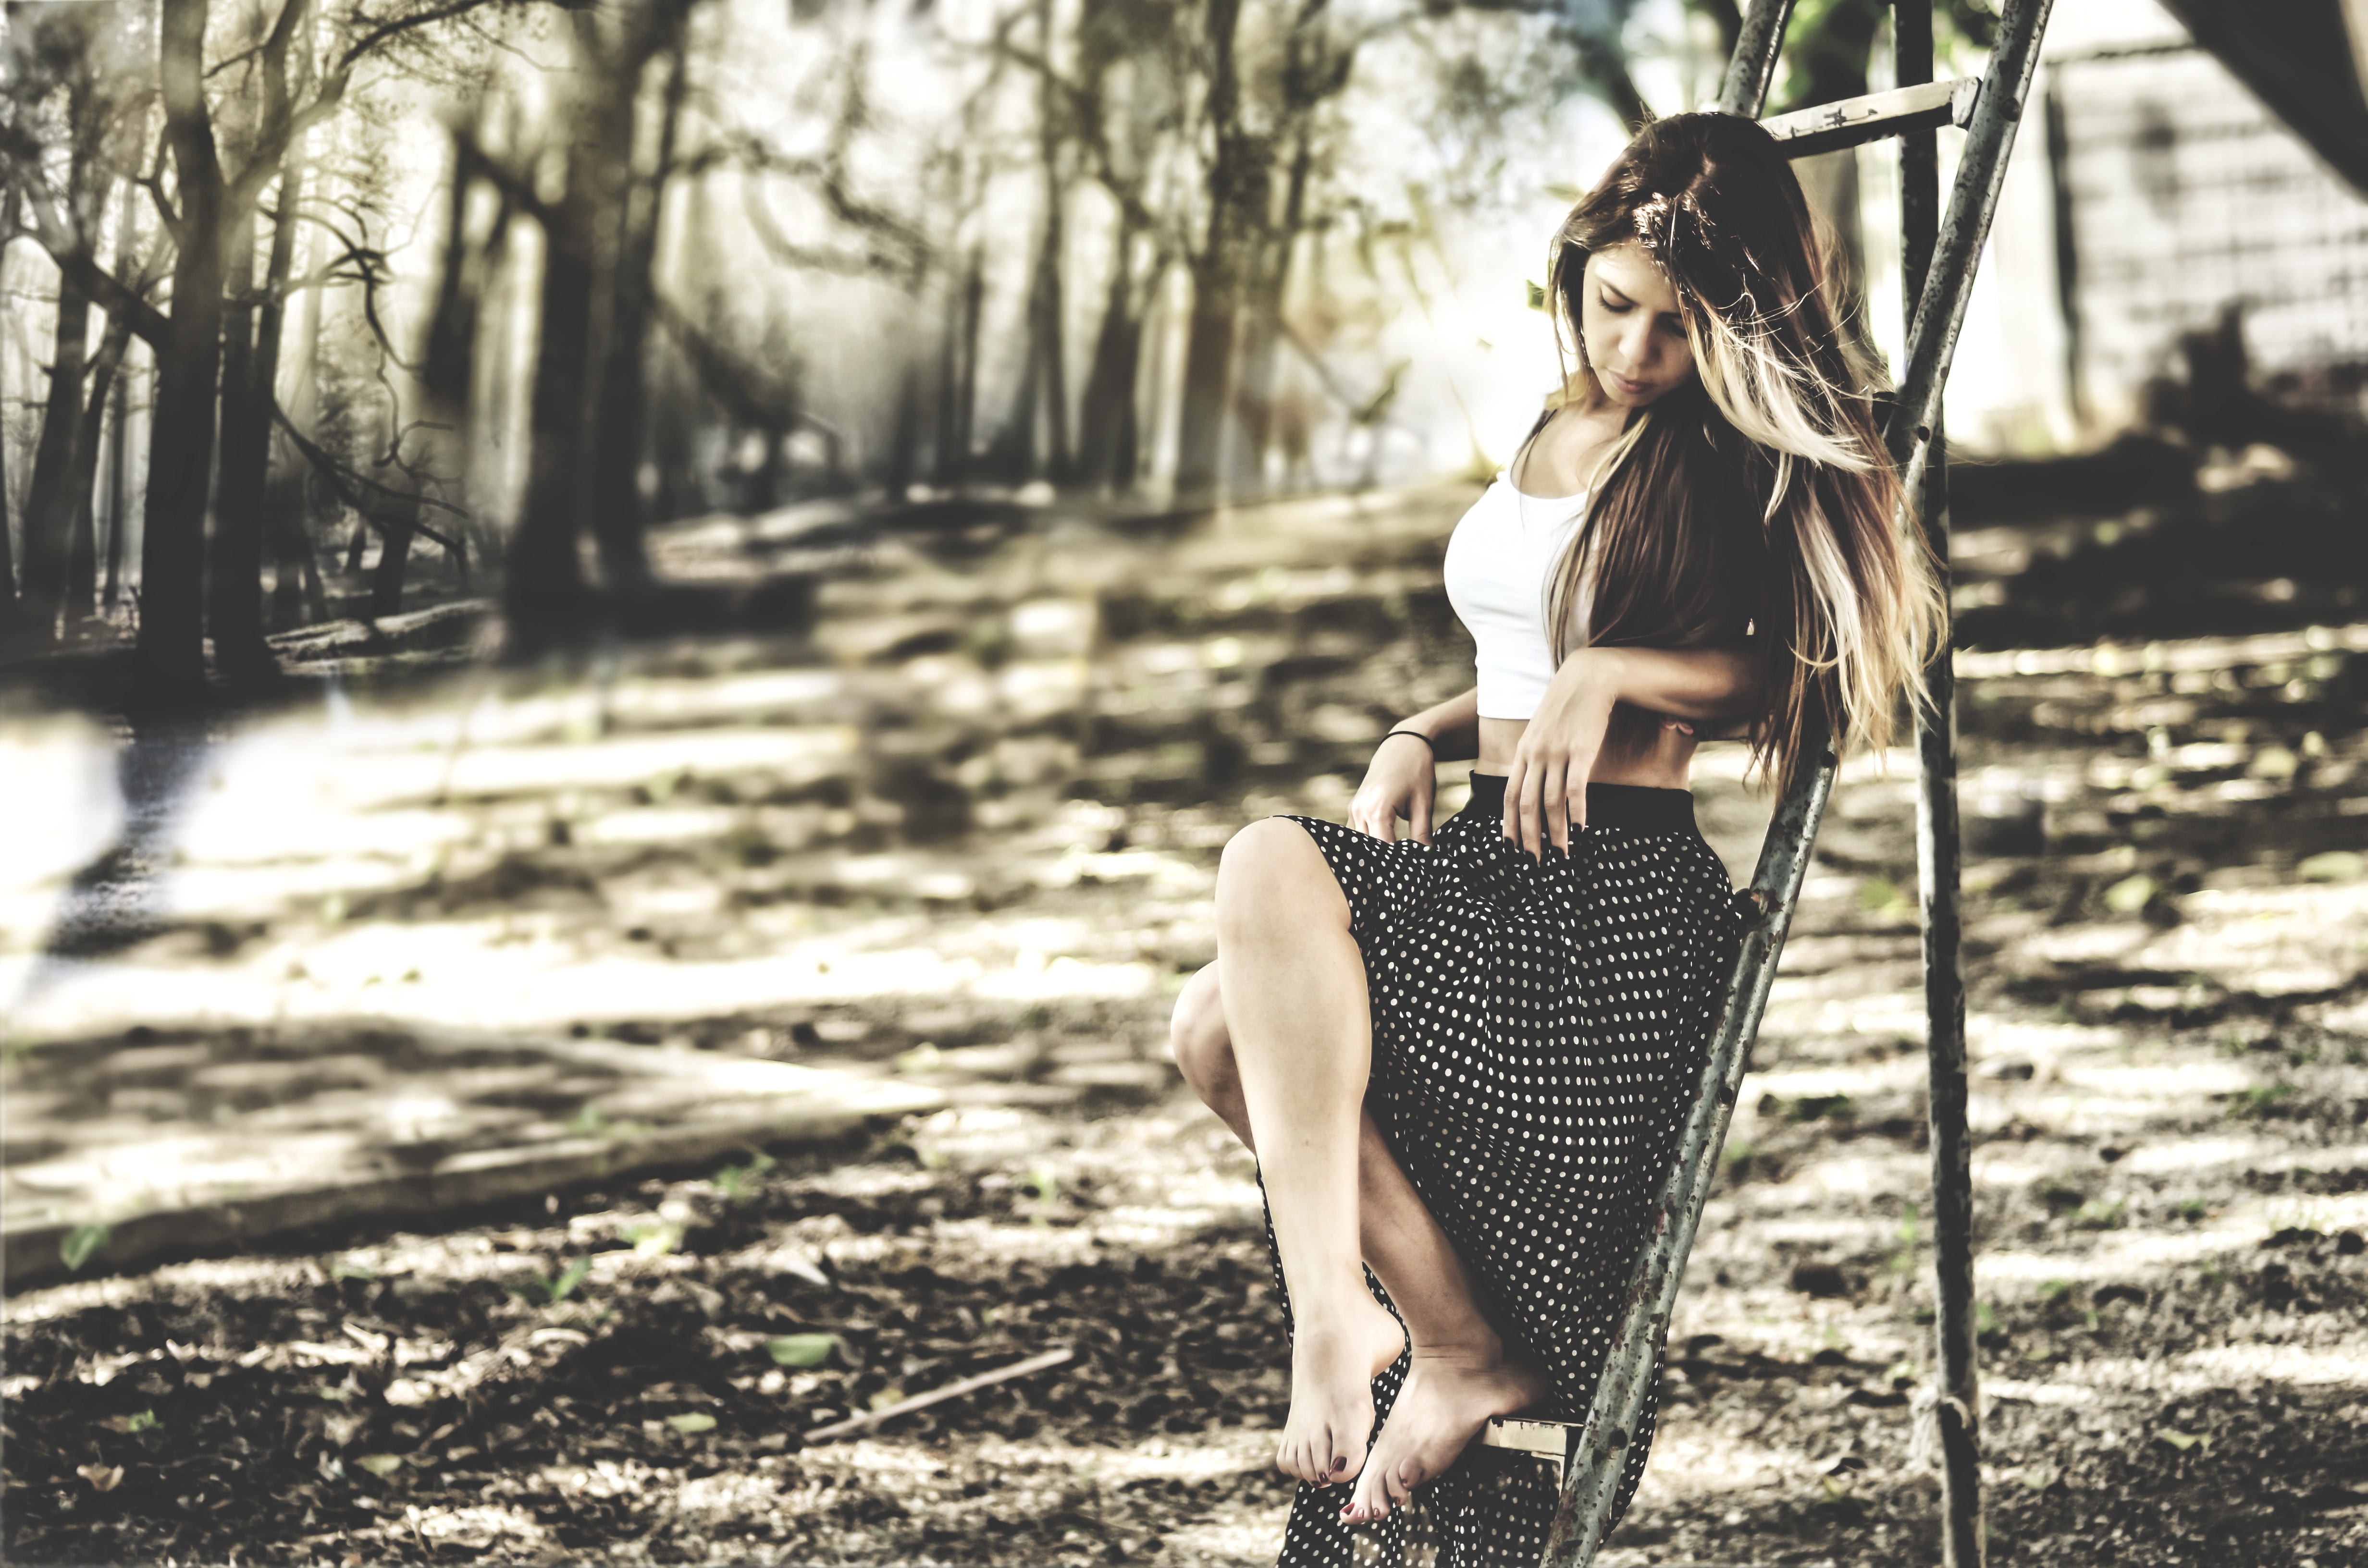
person, girl, woman, photography, sunlight, photo, portrait, model, spring, flight, sitting, fashion, black, lady, season, art, dress, women, photograph, beauty, image, body, approach, interaction, photo shoot, portrait photography, human positions